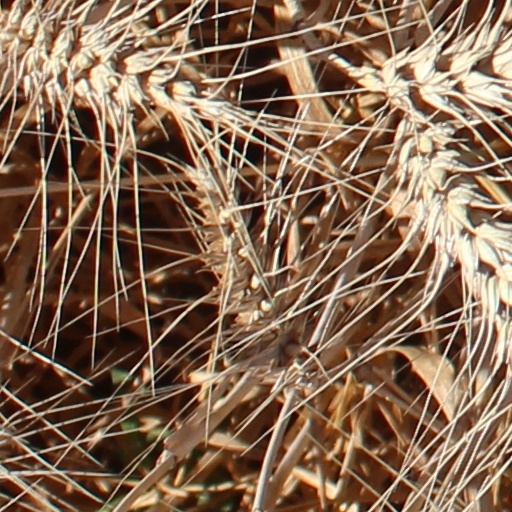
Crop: wheat